Judy Tyler

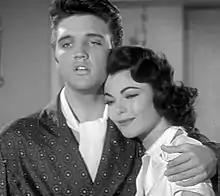
Tyler alongside Elvis Presley

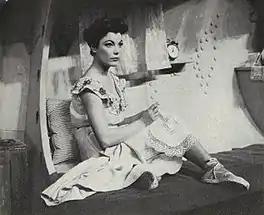

Judy Tyler spent her teen years in Teaneck, New Jersey. She came from a show business family and was encouraged to study dance and acting. Tyler's acting career began as a teenager, with regular appearances on "Howdy Doody" as Princess Summerfall Winterspring from 1950 to 1953.